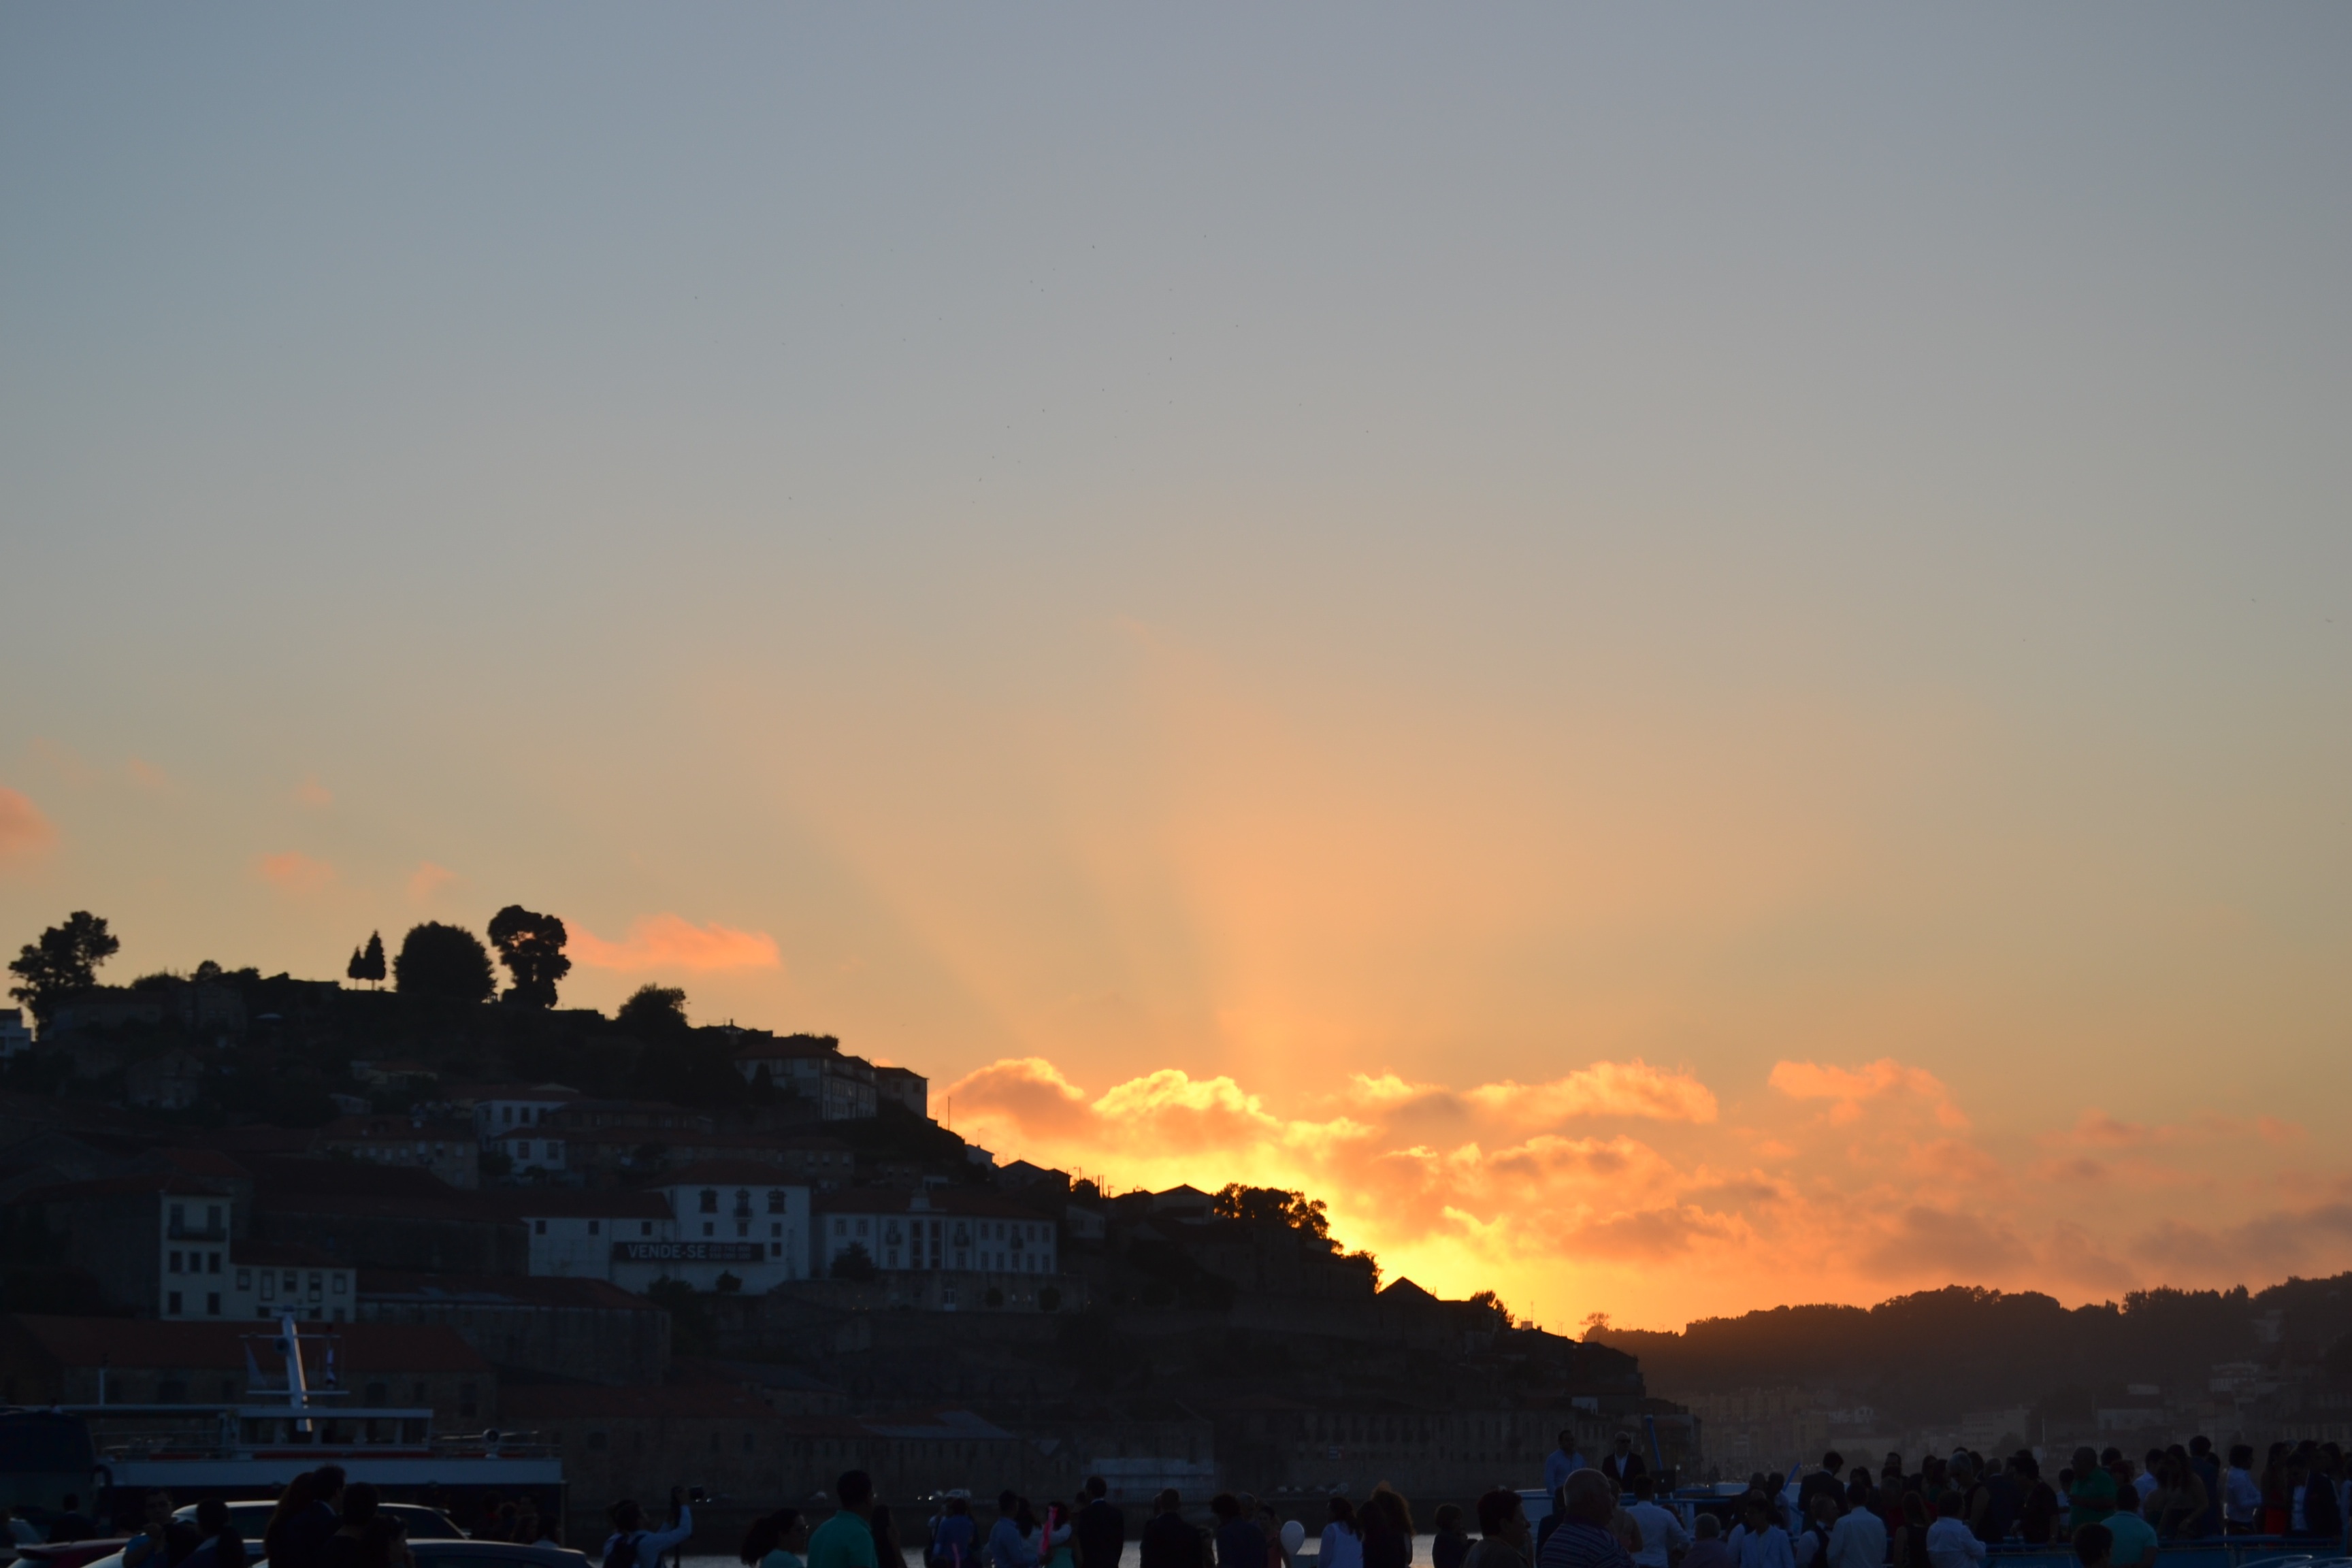
sea, coast, horizon, cloud, sky, sun, sunrise, sunset, sunlight, morning, dawn, dusk, evening, afterglow, atmospheric phenomenon